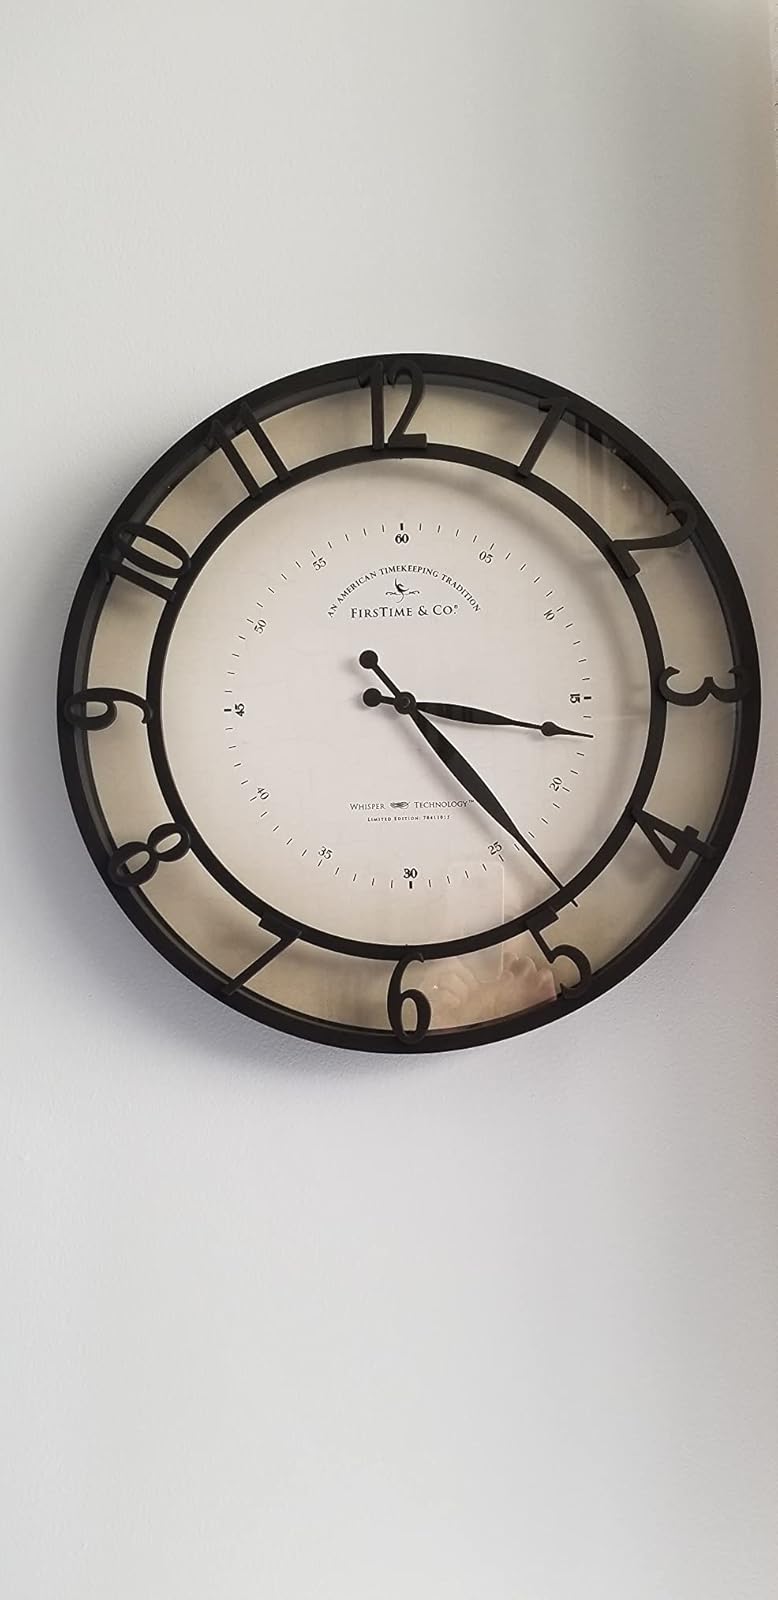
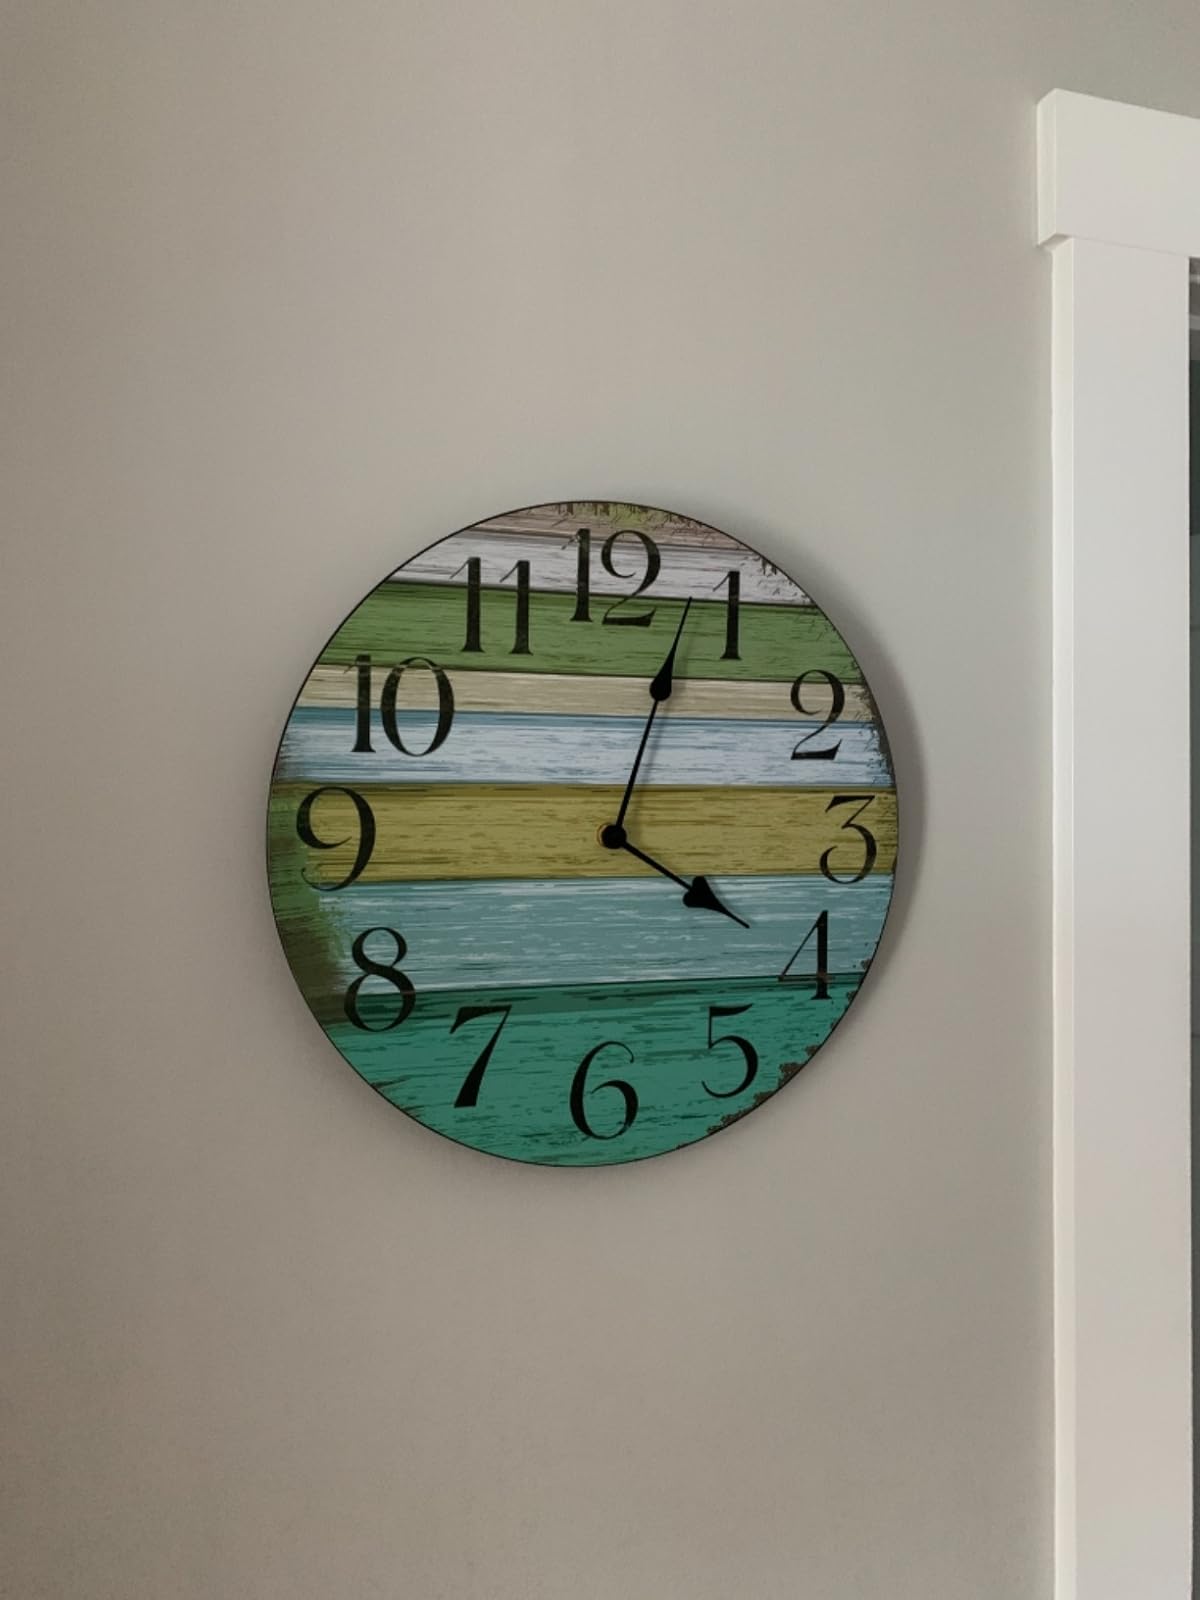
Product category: clock
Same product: no